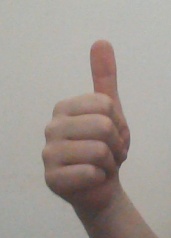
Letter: aleff